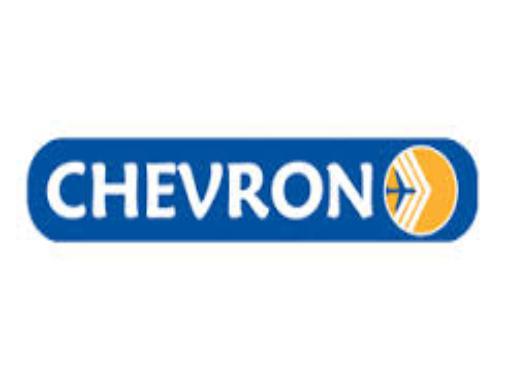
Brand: Chevron
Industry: Transportation